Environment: real
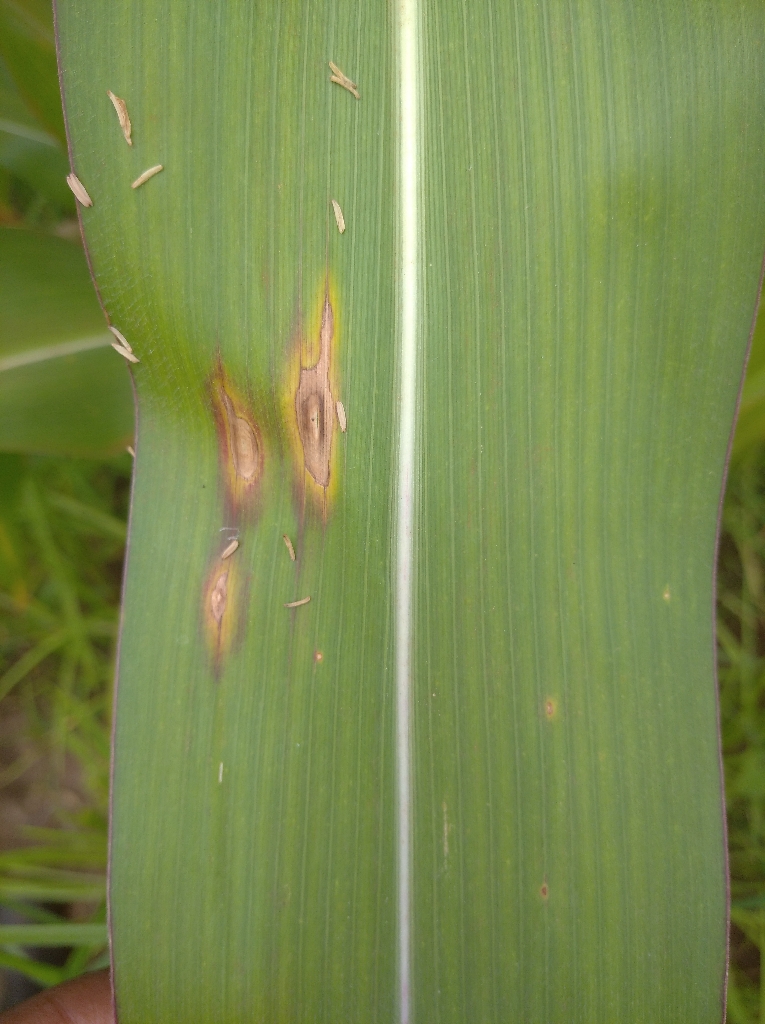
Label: northern_corn_leaf_blight